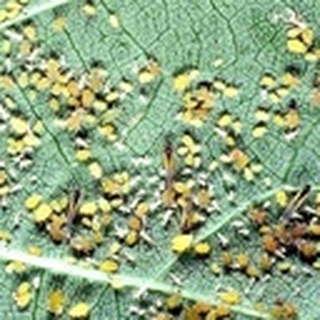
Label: cotton_aphids